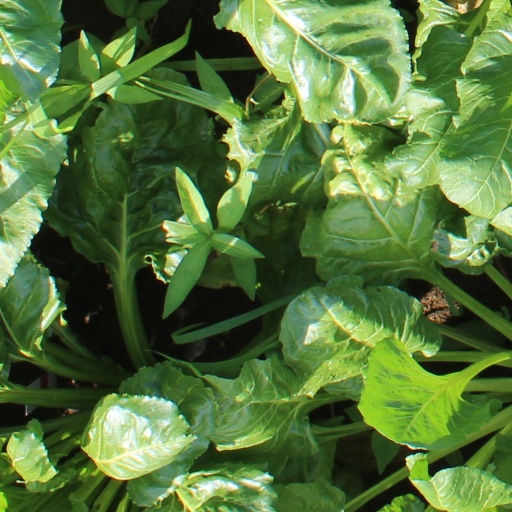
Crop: sugar beet